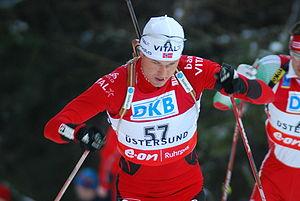
Frode Andresen, né le 9 septembre 1973 à Rotterdam, est un biathlète et fondeur norvégien. Il est triple médaillé olympique, dont deux fois en individuel et notamment champion du monde de sprint en 2000.